Lucky Day (Nicola Roberts song)

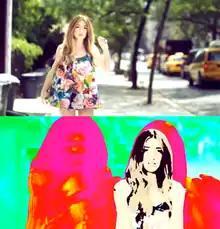
The music video features Roberts performing in the East Village in New York City, while special effects changed the tone throughout the music video.

The video starts with a coin dropped onto ground after which a title card that reads Roberts' name and the track title is shown. As the title changes color, Roberts walks and skips down a New York City street wearing a floral T-shirt dress. Effects are placed on Roberts' with sperm cells graffitied on it shadow her movement with neon colors and throughout becomes increasingly prominent, and during the second verse Roberts performs a short dance movement with two back-up dancers before she walks past a wall with sperm graffitied on it, which also changes to multiple neon colours. As the video progresses, Roberts interacts with buildings and objects, such as New York style newspaper dispensers and following this her entire body has effects placed upon it as she changes color and shades and the last frames of the video show more of the same effects and finally shows a frame of a New York street with Roberts walking out of the frame before the camera moves upwards to show a purple sky.